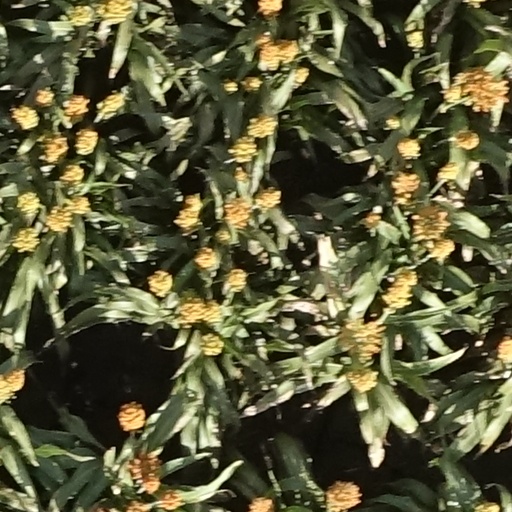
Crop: sorghum